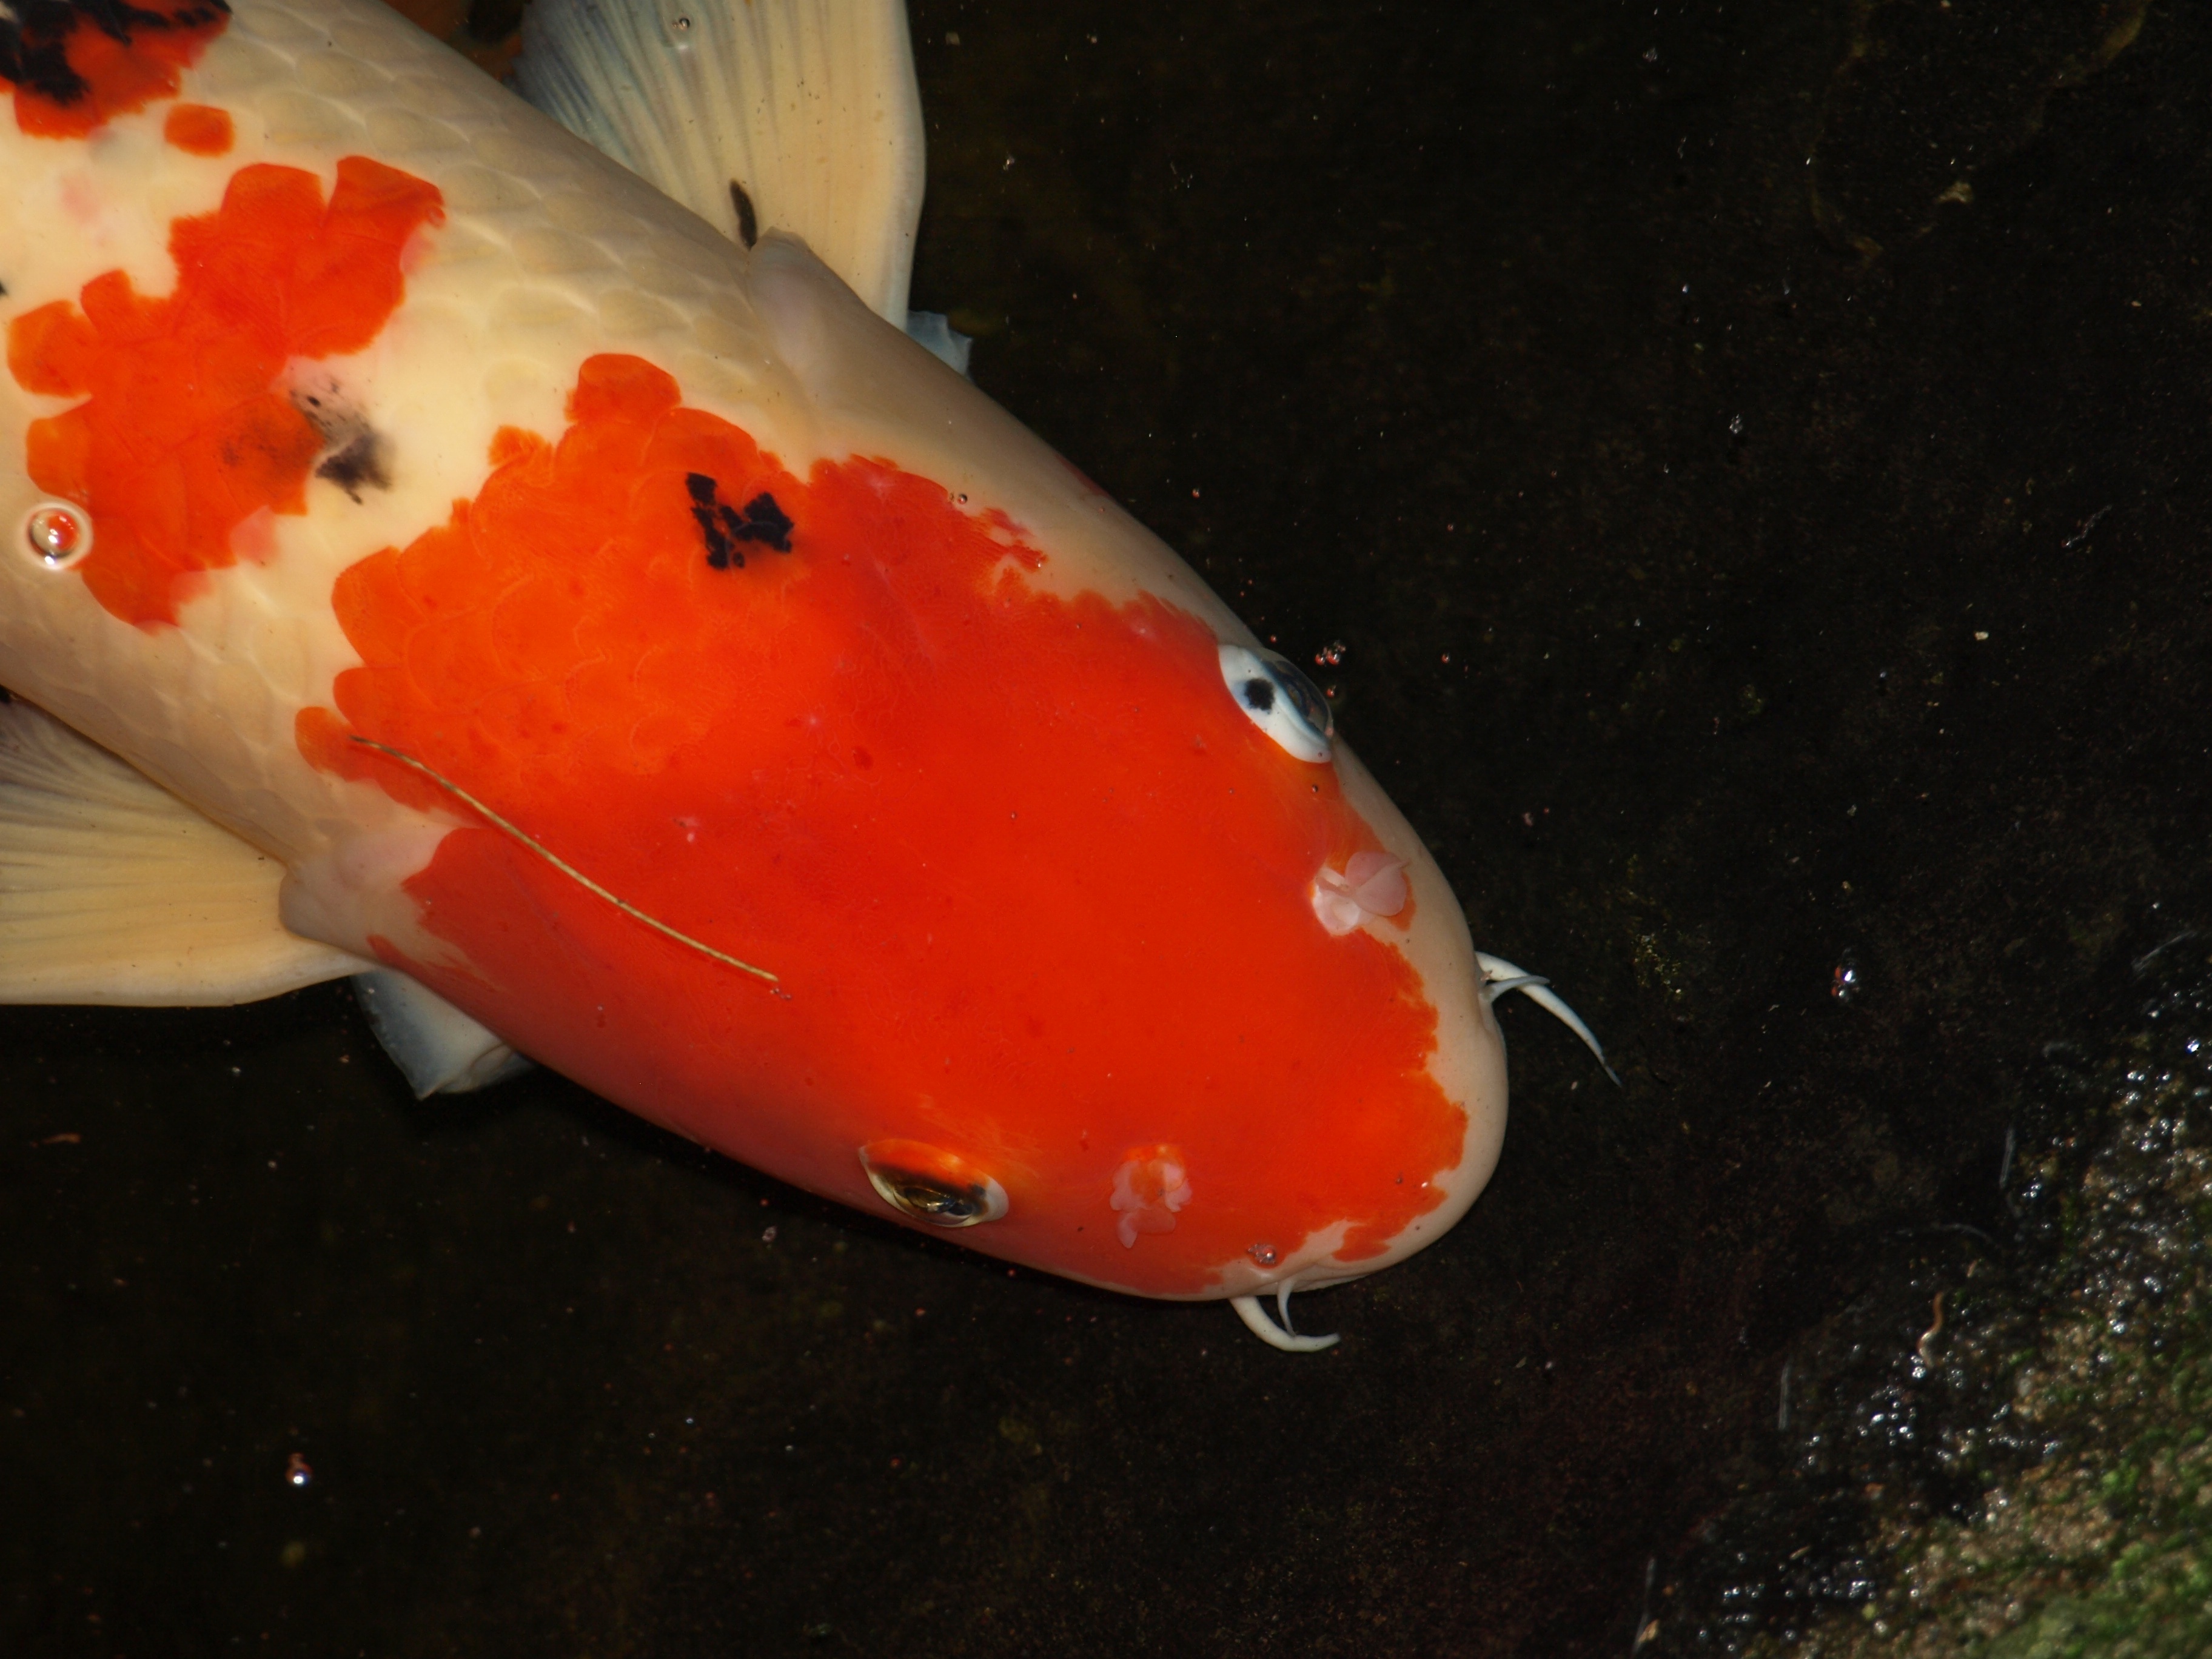
water, pond, fish, zen, swimming, koi, carp, marine biology